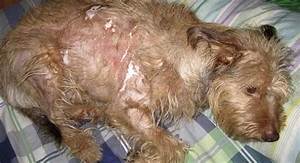
Label: dog